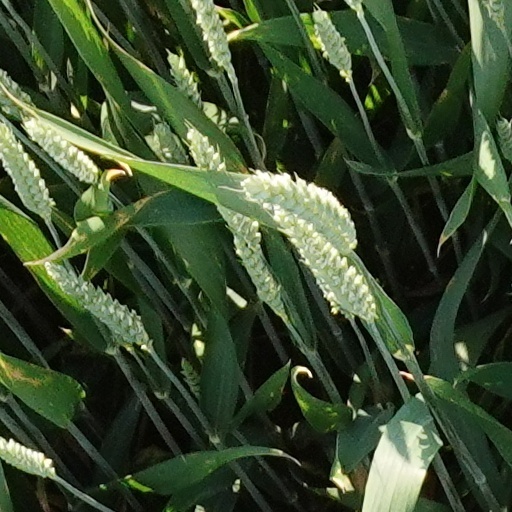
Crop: wheat